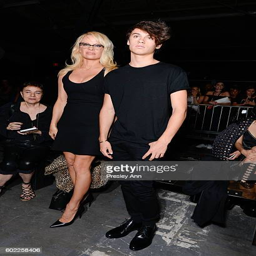
actor and man attends the show during fashion week